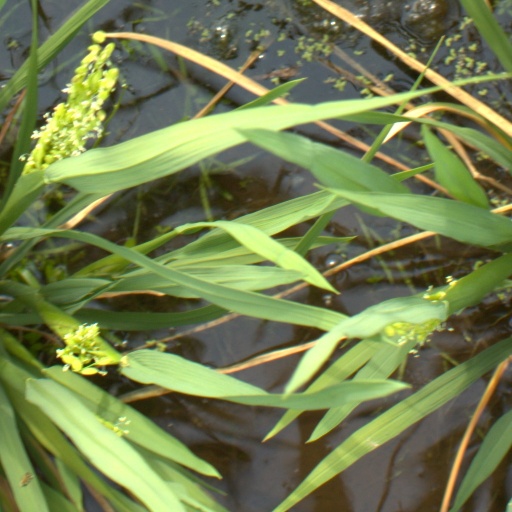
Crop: rice